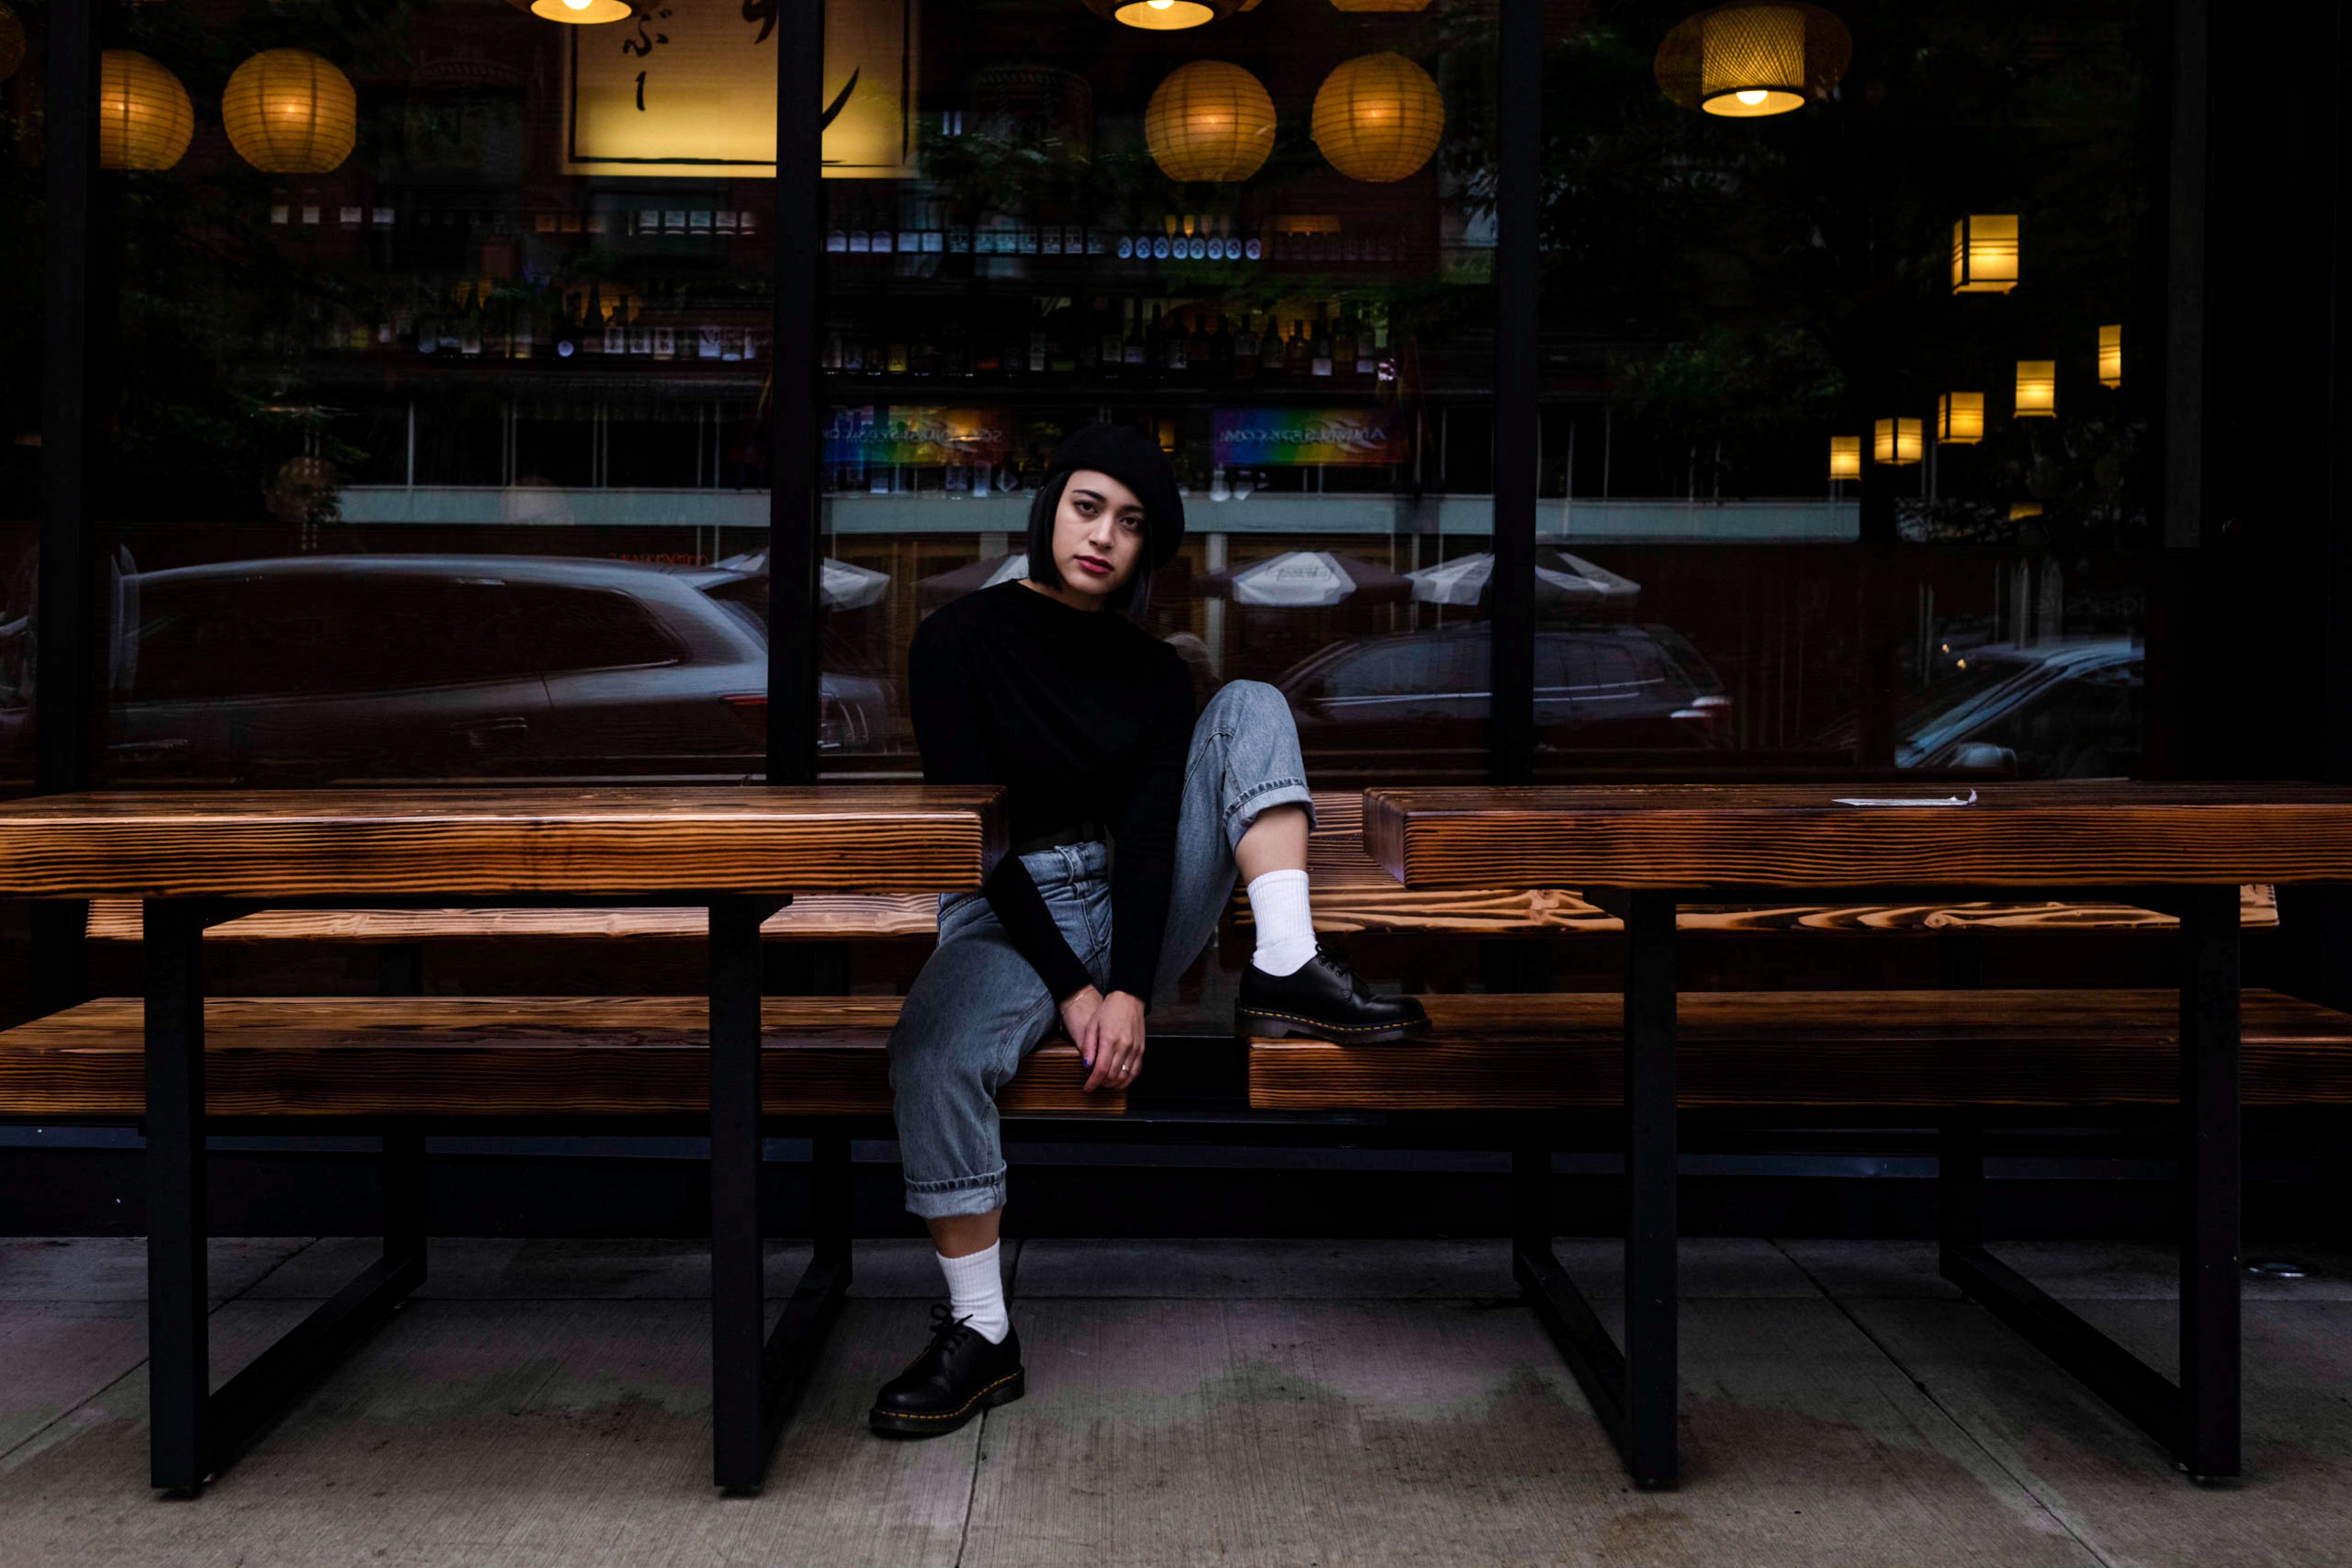
night, table, light, furniture, sitting, lighting, darkness, midnight